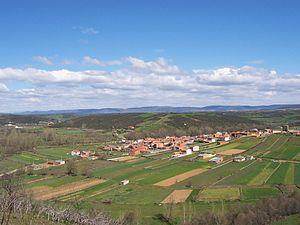
Gallegos del Río est une municipalité espagnole de la communauté autonome de Castille-et-León et de la province de Zamora. En 2015, elle comptait 550 habitants.